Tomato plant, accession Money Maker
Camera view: tilt-top (135 deg); turntable rotation: 90 degrees
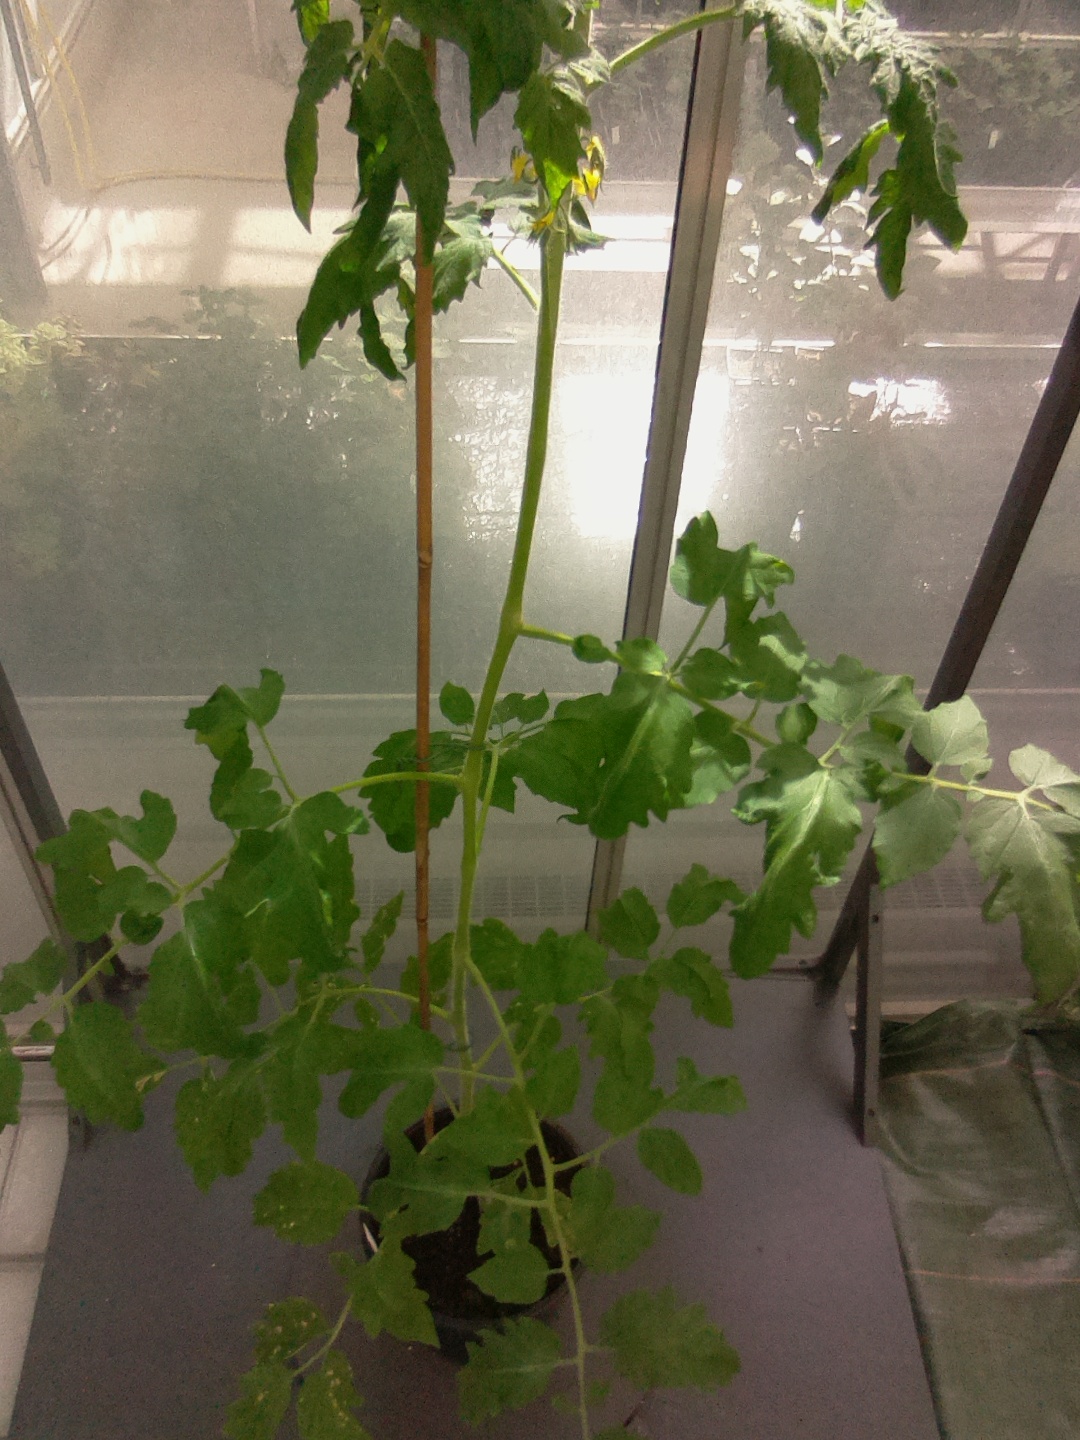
BBCH growth stage 64: 40%-50% of flowers open